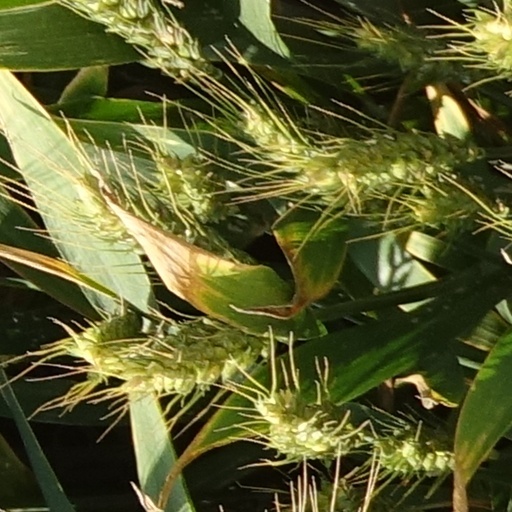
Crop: wheat